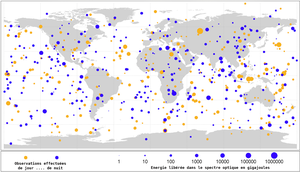
Carte des points d'impacts des 556 bolides (environ 1 à 20 mètres de diamètre) observés entre 1994 et 2013 par la NASA dans le cadre de son programme Near Earth Object. Les points orange correspondent aux observations effectuées de jour et les points bleus de nuit. La taille des points est proportionnelle à l'énergie libérée dans le spectre optique exprimée en milliard de joules (gigajoules). Les points les plus gros (1 million gJ) ont libéré une énergie équivalente à 50 bombes atomiques d'Hiroshima. (version francaise)"
En astronomie, un bolide est un corps naturel solide extraterrestre de plus ou moins grande taille pénétrant dans l'atmosphère terrestre en produisant un phénomène lumineux particulièrement intense. On parle de bolide lorsque la magnitude apparente du phénomène observé est inférieure à -4 lorsqu'il est observé à une distance d'environ 100 km. Contrairement aux corps plus petits baptisés étoiles filantes produisant ce phénomène lumineux à une altitude comprise entre 70 et 120 km, le bolide reste visible jusqu'à une altitude de 20 à 30 kilomètres. Le bolide a une taille comprise entre 1 cm et plusieurs dizaines de mètres. Le phénomène observé rentre dans la catégorie des météores qui regroupe tout objet produisant une traînée lumineuse en pénétrant dans l'atmosphère terrestre. Les fragments du bolide parvenant intacts au sol sont des météorites.